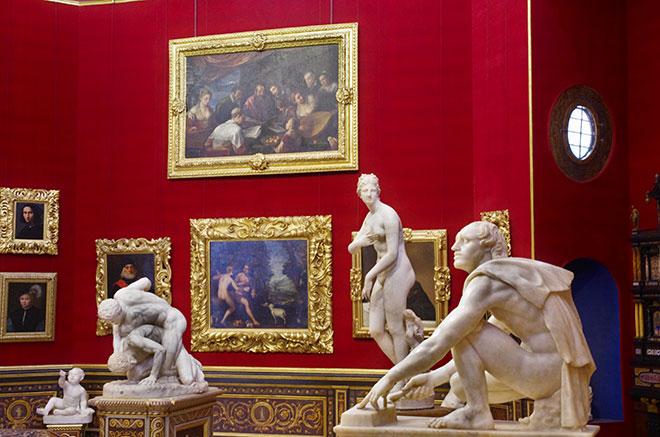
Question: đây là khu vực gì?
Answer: đây là khu trưng bày tranh và tượng